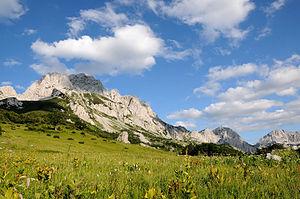
Le parc national de Sutjeska, qui couvre une superficie d'environ 172 km², est le plus ancien parc national de Bosnie-Herzégovine.